Pacific Union College

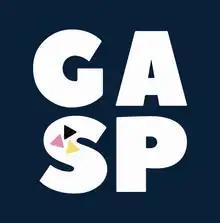
The logo of Gay and Straight People (GASP) in the early 2020s.

A gay-straight alliance, Gay and Straight People (GASP), has operated on campus since October 2008. It was first organized by a pre-med student named Jonathan Heldt, who established the alliance when he was a senior in the hopes of creating a support group for LGBTQ students and their allies. Originally intending to form an official club, Heldt's proposal was rejected by PUC's Advisory Council.